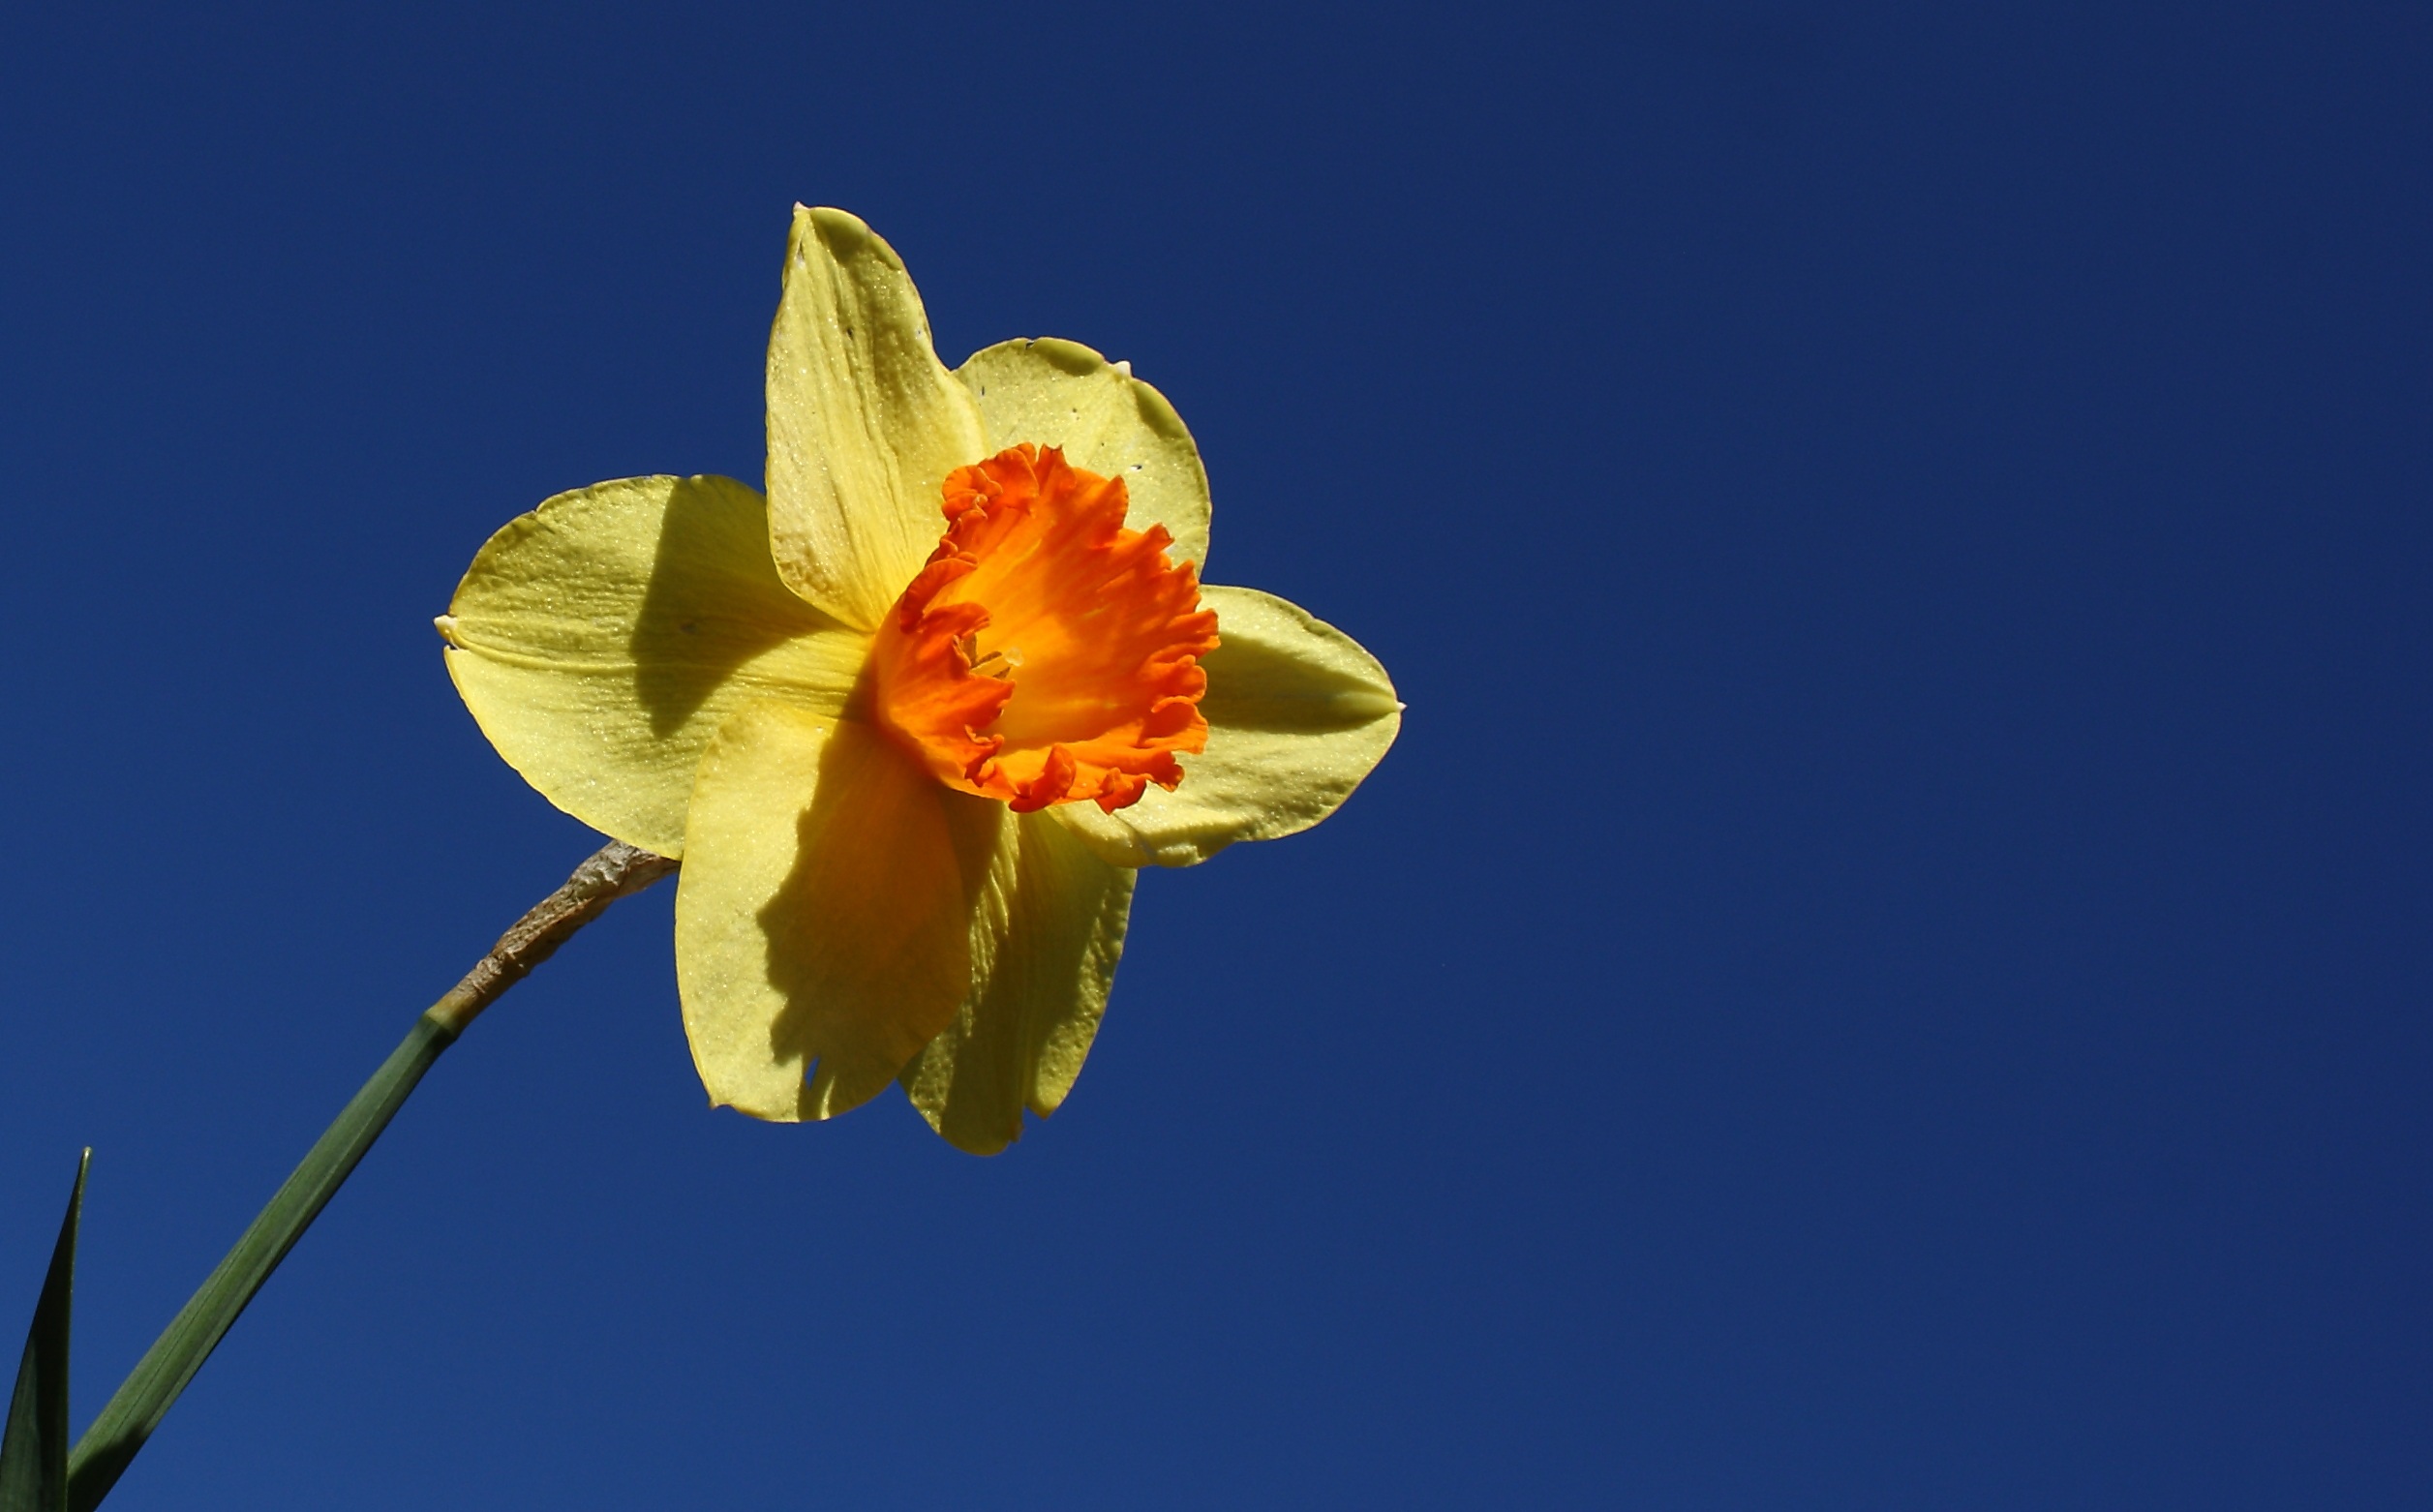
blossom, plant, flower, petal, spring, colorful, yellow, daffodil, flora, close up, narcissus, macro photography, flowering plant, plant stem, land plant